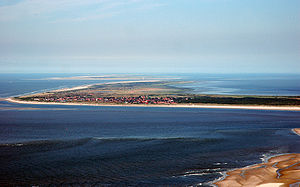
Østfrisiske øer
Udsigt fra Baltrum mod Langeoog og Spiekeroog
De Østfrisiske øer ligger ud for den nordvestlige del tyske Nordsøkyst i det historiske landskab Ost-Friesland i delstaten Niedersachsen. Øerne indgår i Vadehavsøerne der ligger som en perlerække fra Fanø i nord til Texel i Holland mod vest. De Østfrisiske øer ligger mellem 3,5 og 10 kilometer ud for fastlandet. Mellem øerne og fastlandet ligger Vadehavet som for en stor del er naturbeskyttelsesområde og en del af nationalparken Niedersächsisches Wattenmeer.